Willy Carbo

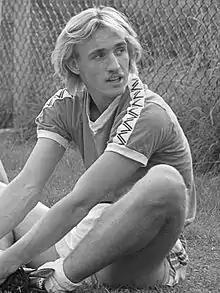
Carbo in 1981

Willy Carbo (born 14 August 1959 in Utrecht, Netherlands) is a retired Dutch footballer who played as a forward.